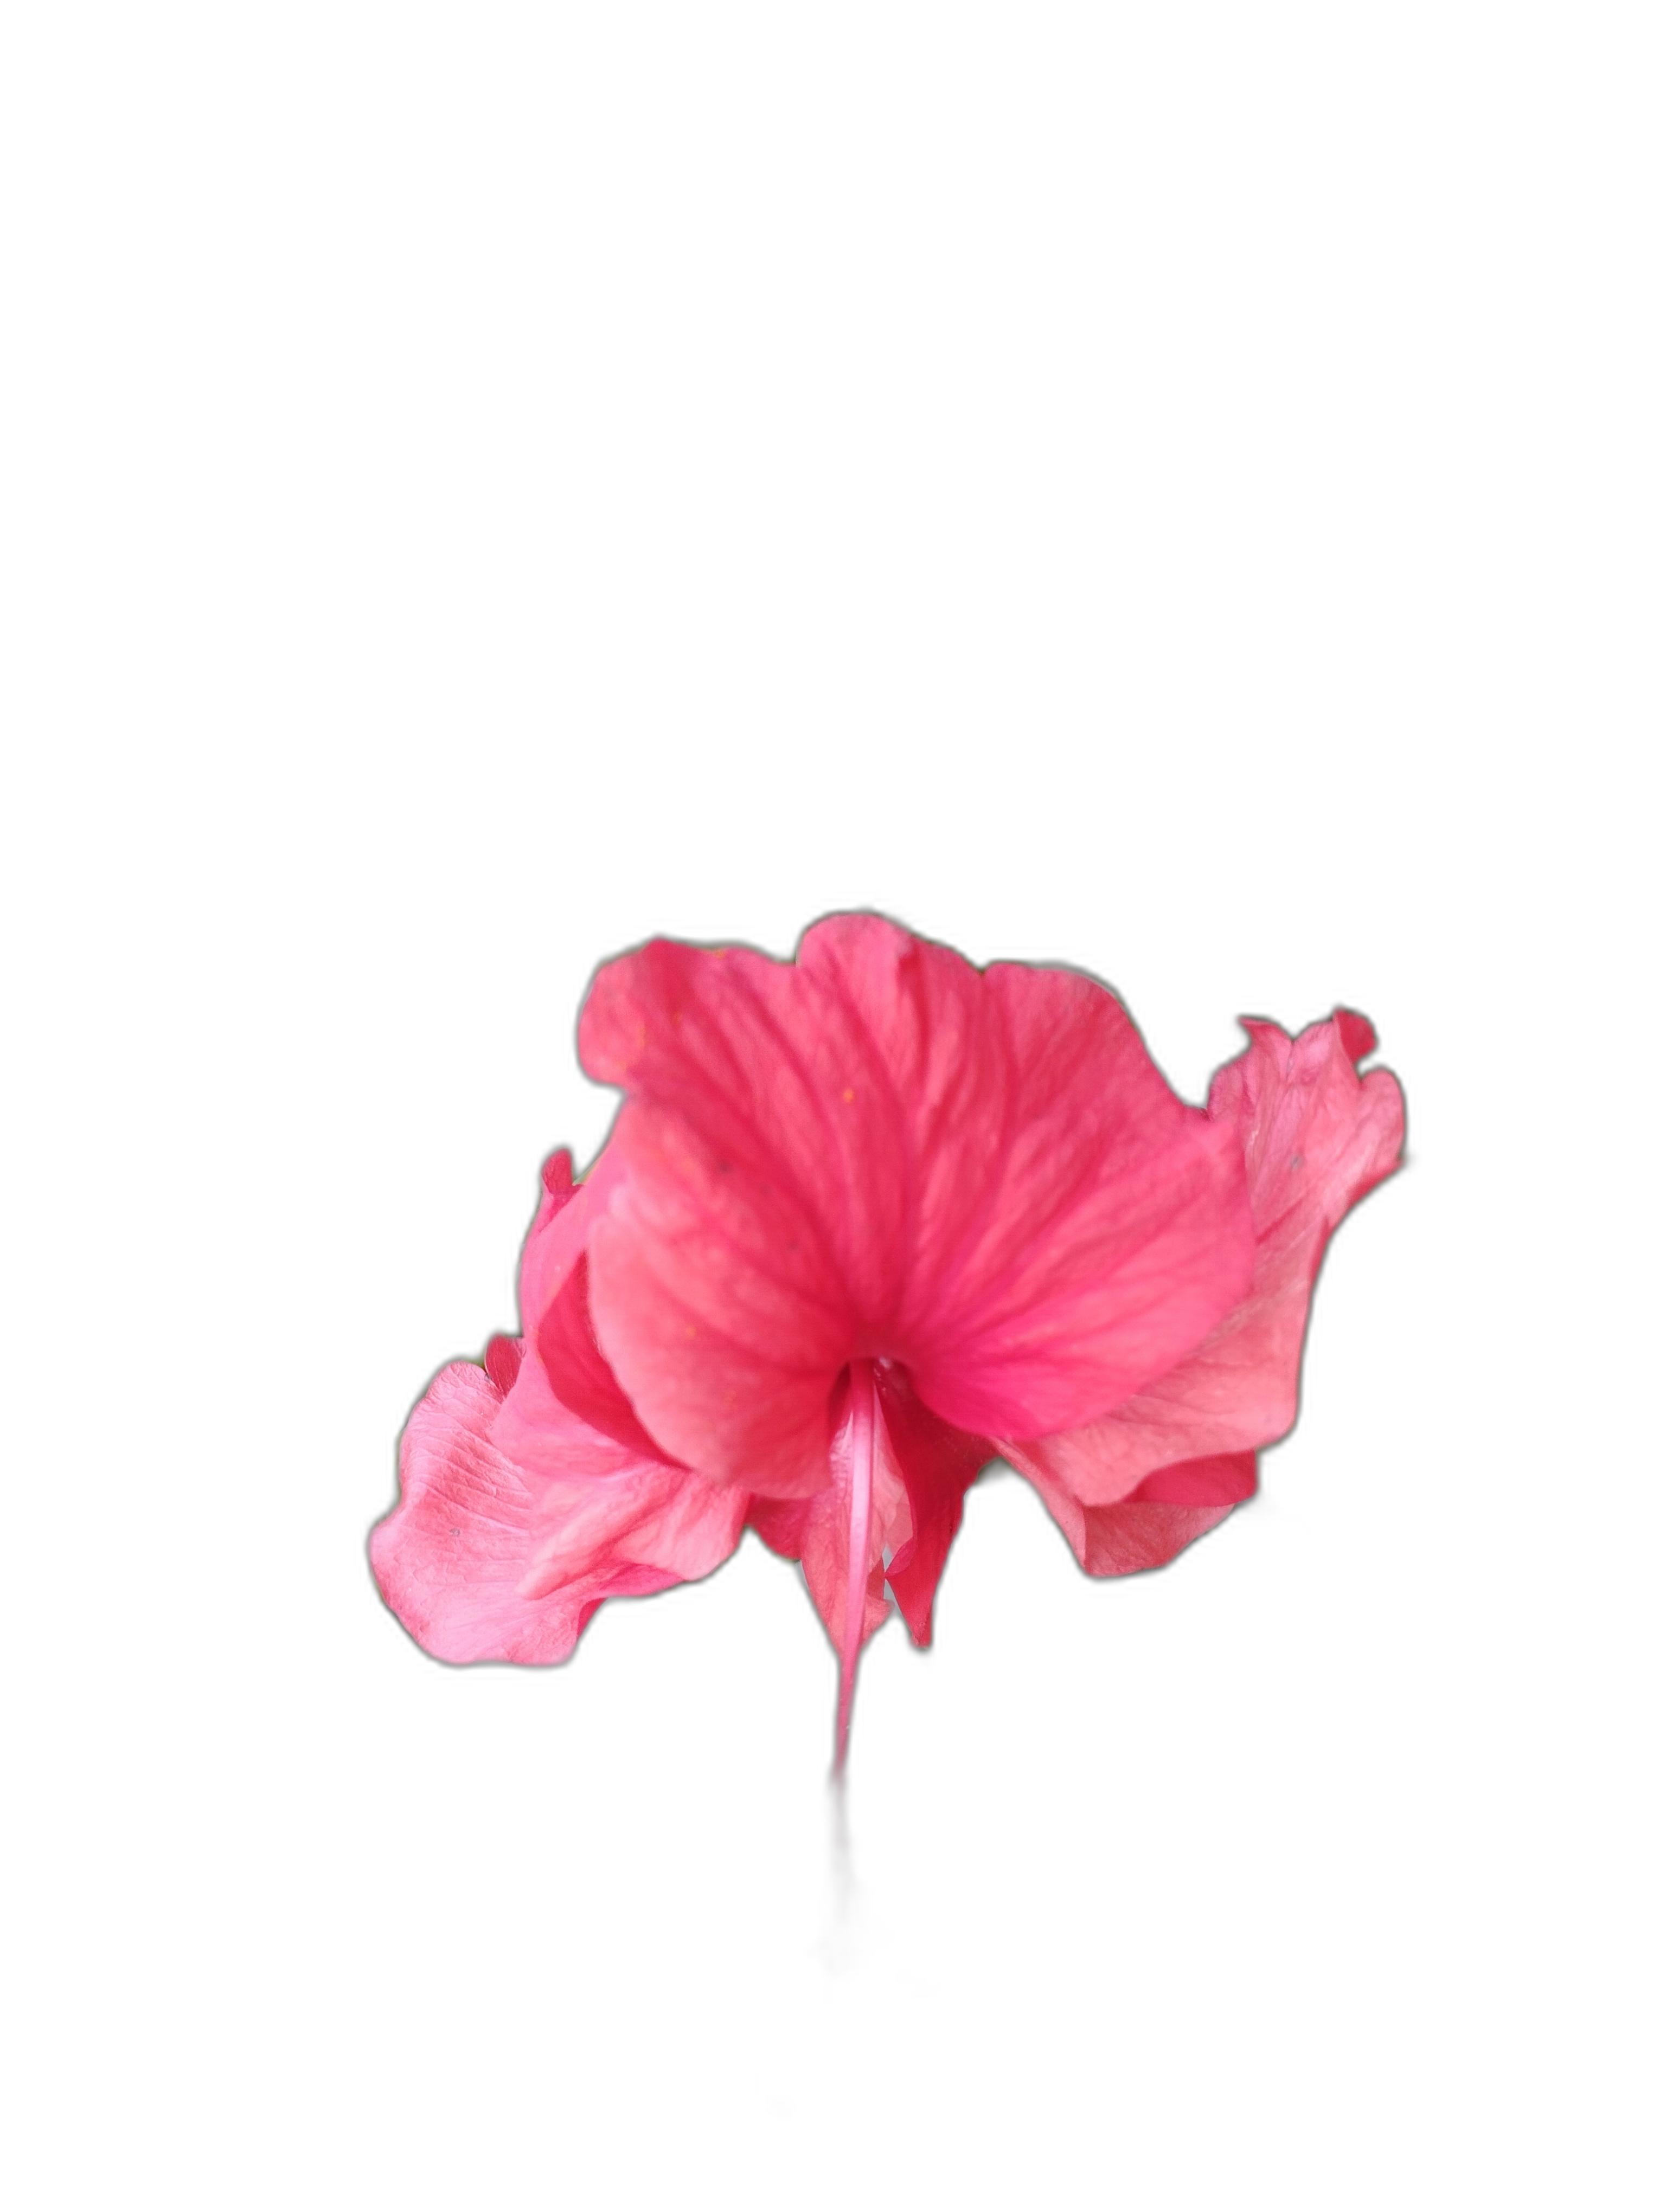
Label: Hibiscus